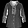
Label: Shirt